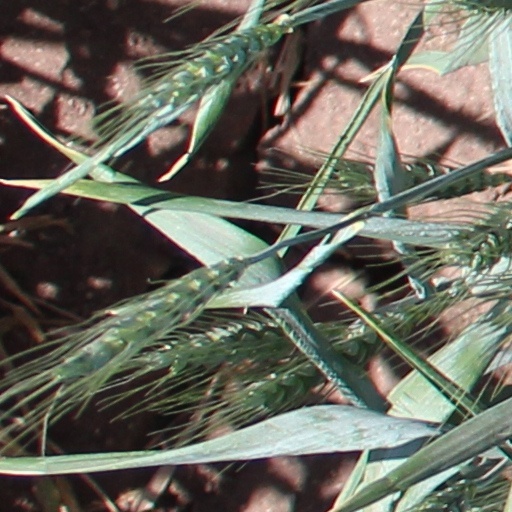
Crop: wheat